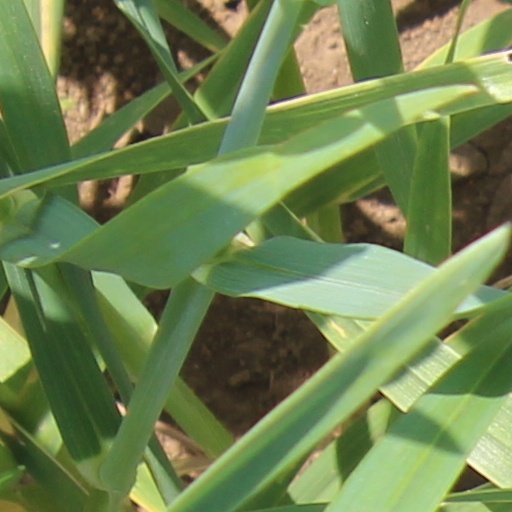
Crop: wheat